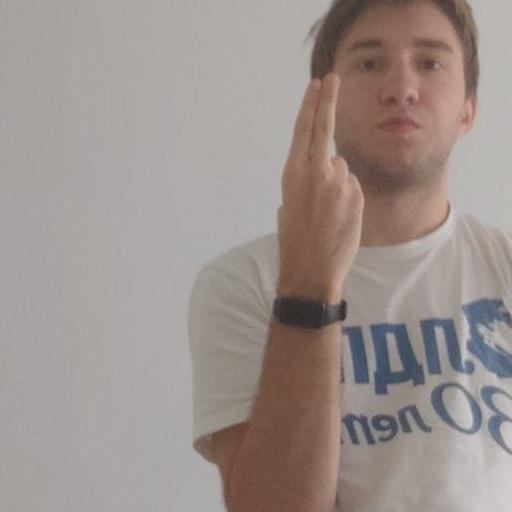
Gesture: two_up_inverted